The Canterville Ghost

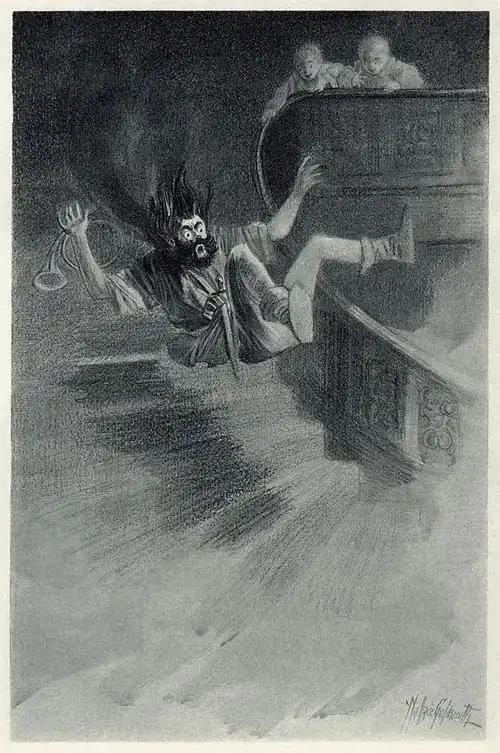
"He met with a severe fall" – "Illustration by Wallace Goldsmith of the effects of a butter slide set up by the twins as part of their campaign of practical jokes against the ghost."

"The Canterville Ghost" is a humorous short story by Oscar Wilde. It was the first of Wilde's stories to be published, appearing in two parts as "The Canterville Ghost – A Hylo-Idealistic Romance: The Redemptive Heroine" in "The Court and Society Review", 3 February and 2 March 1887. It later appeared in the short story collection "Lord Arthur Savile's Crime and Other Stories" alongside "The Model Millionaire" and "The Sphinx Without a Secret", published in July 1891. The story is about an American family who moved to a castle haunted by the ghost of a dead English nobleman, who killed his wife and was then walled in and starved to death by his wife's brothers. It has been adapted for the stage and screen several times.